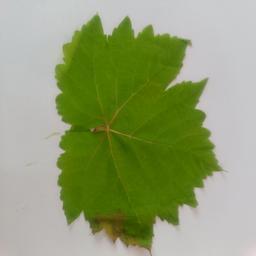
Label: Healthy Leaves